Moorish architecture

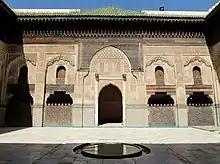
Courtyard of the Marinid-era Bou Inania Madrasa in Fes, Morocco (1350–1355)

Sicily was progressively brought under Muslim control in the 9th when the Aghlabids conquered it from the Byzantines. The island was subsequently settled by Arabs and Berbers from North Africa. In the following century the island passed into the control of the Fatimids, who left the island under the governorship of the Kalbids. By the mid-11th century the island was fragmented into smaller Muslim states and by the end of that century the Normans had conquered it under the leadership of Robert Guiscard and Roger de Hauteville (Roger I).